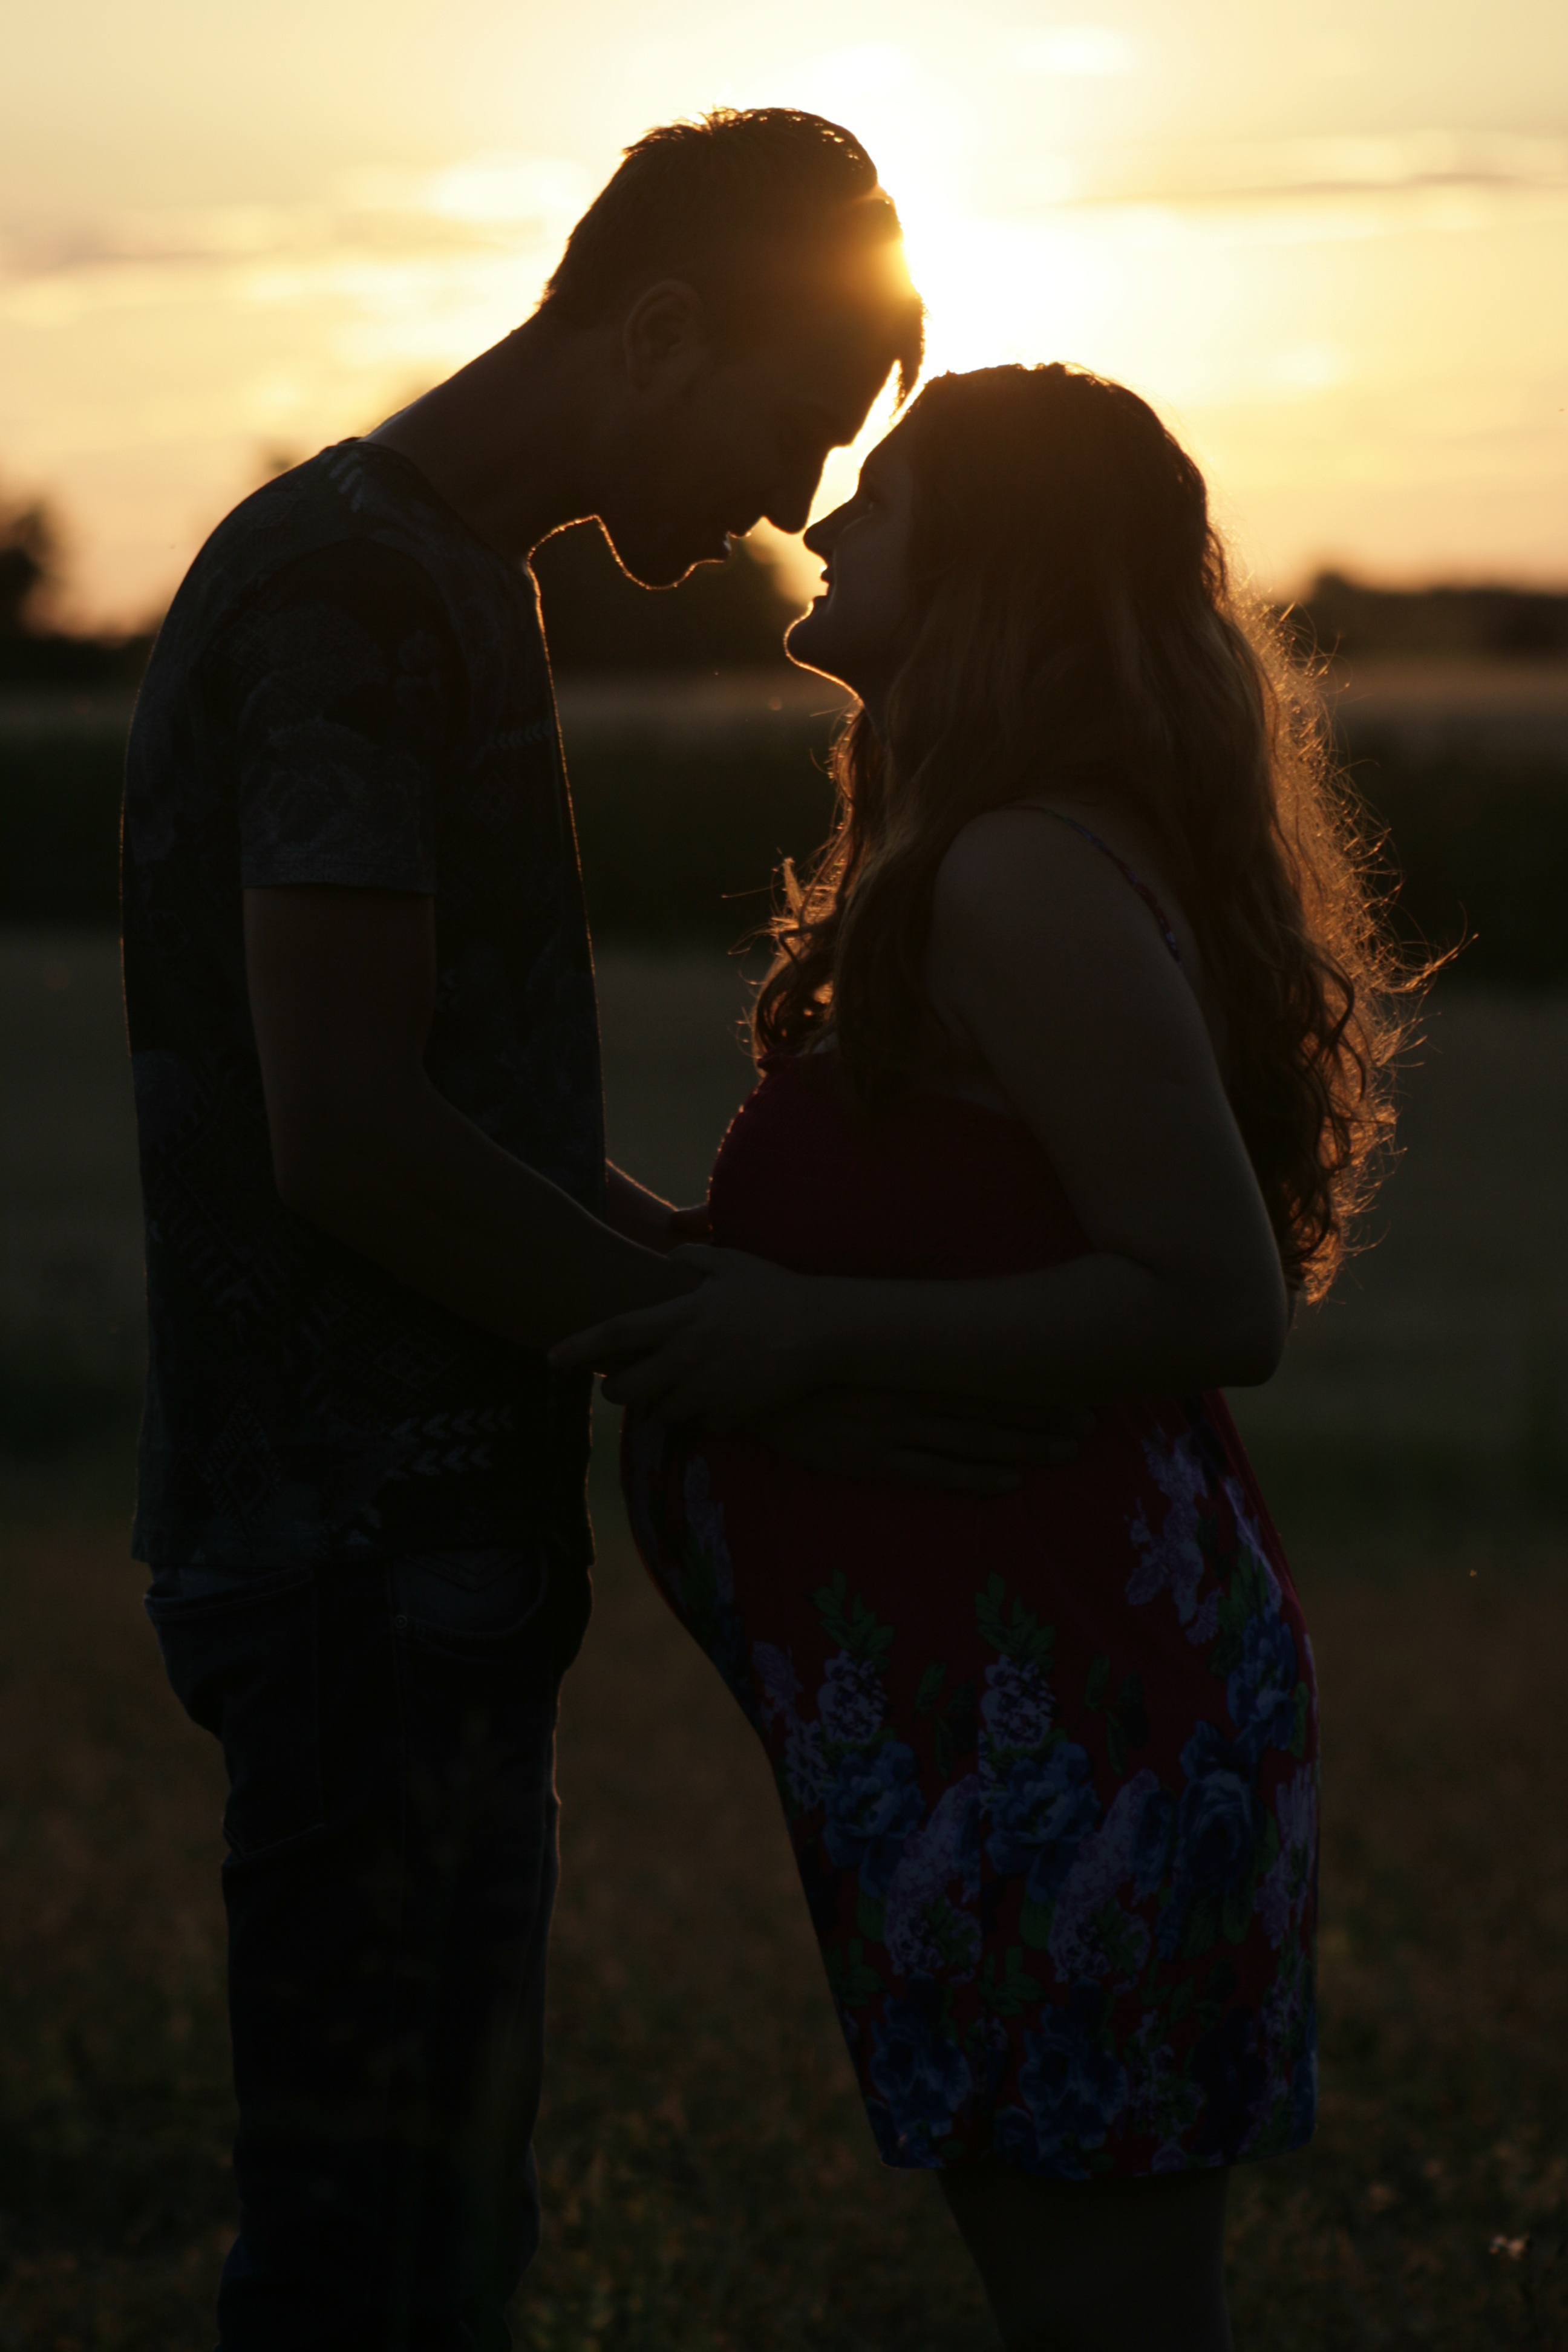
man, person, sunset, love, kiss, couple, romance, child, ceremony, photograph, joy, emotion, interaction